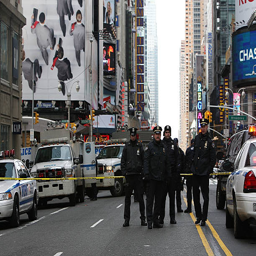
police officers block off part during an investigation into a suspicious abandoned van .